Joseph L. Hurd (ship)

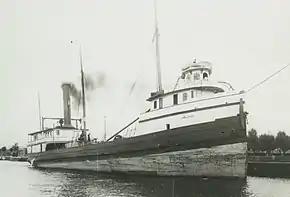
SS "Joseph L. Hurd"

Joseph L. Hurd was a wooden steam ship built in Detroit, Michigan, in 1869.